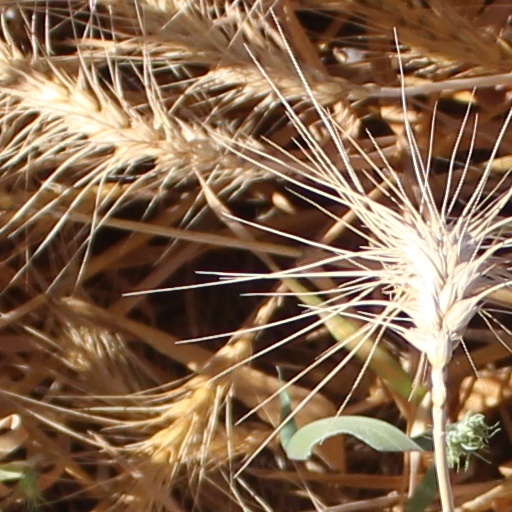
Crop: wheat